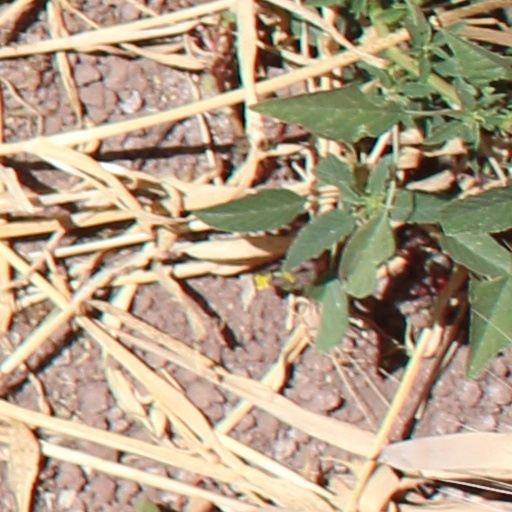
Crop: wheat